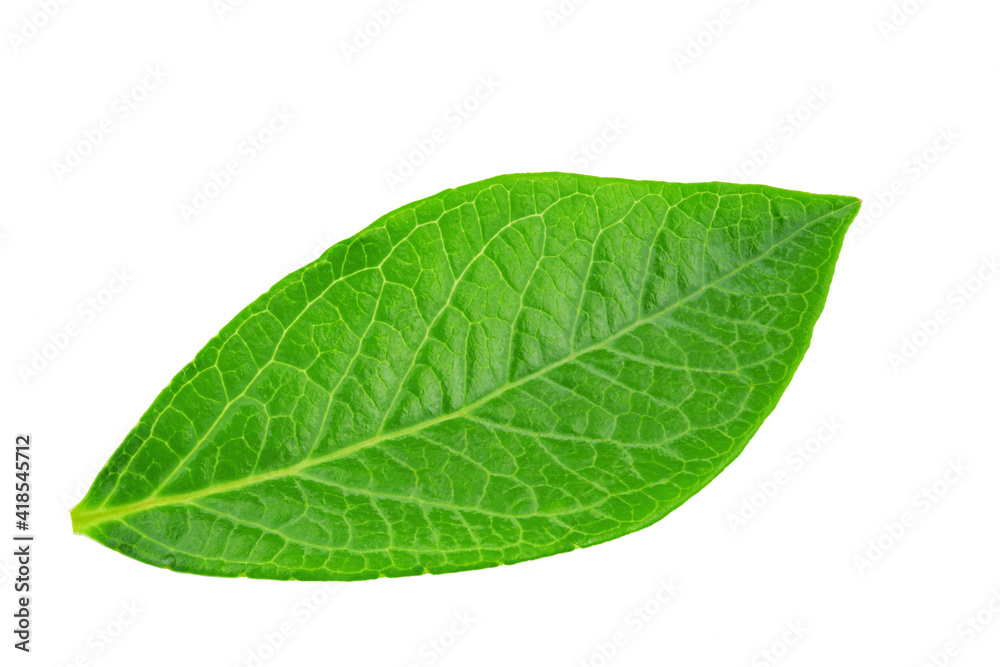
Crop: blueberry
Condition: healthy